Eoin O'Duffy

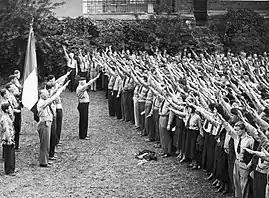
O'Duffy leading a salute with the Blueshirts, December 1934

In July 1933 O'Duffy, urged by Blythe and Thomas F. O'Higgins, became leader of the Army Comrades Association, an organisation set up to protect Cumann na nGaedheal public meetings, which had been disrupted under the slogan "No Free Speech for Traitors" by Irish Republican Army members newly confident after the elections. O'Duffy and many other conservative elements within the Irish Free State began to embrace fascist ideology, which was in vogue at that time and O'Duffy was seen to be an ideal choice to lead the Blueshirts as he was considered charismatic, skilled in organising and also untainted by association with the failures of the previous Cumann na nGaedheal government.